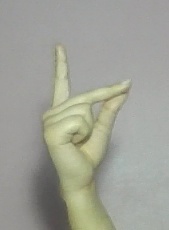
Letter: ta